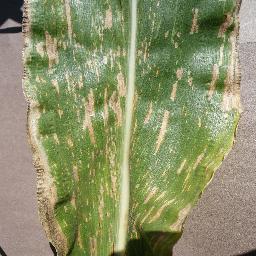
Label: Corn_(Maize)___Gray_Leaf_Spot_(Cercospora)